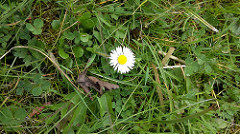
Flower: daisy